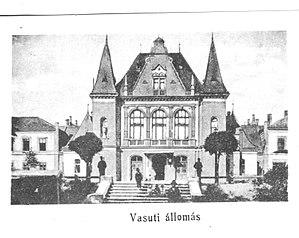
Železničná stanica Košice est la gare principale de la ville de Košice.